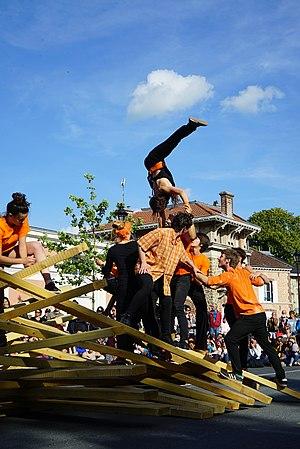
la trentième promotion du CNAC &amp
Le Centre national des arts du cirque est un établissement français de formation supérieure et de recherche dépendant du ministère de la Culture et de la Communication, inauguré en 1986 par Jack Lang.